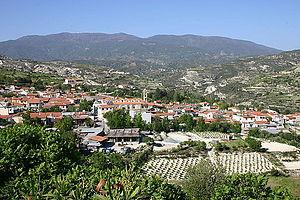
Vue générale d'Omodos et son vignoble